Waterfowl hunting

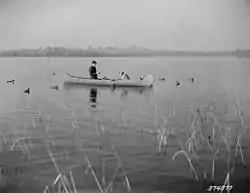
Duck hunting using decoys in the Chippewa National Forest, 1938.

Waterfowl hunting is the practice of hunting aquatic birds such as ducks, geese and other waterfowls or shorebirds for sport and meat. Waterfowl are hunted in crop fields where they feed, or in areas with bodies of water such as rivers, lakes, ponds, wetlands, sloughs, or coasts. There are around 3 million waterfowl hunters in the United States alone.